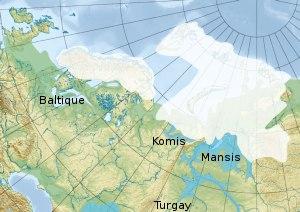
Le lac des Komis est le nom donné au dernier des lacs périglaciaires préhistoriques qui se formaient dans l'actuelle république des Komis lorsque l'embouchure de la Petchora était bloqué par les glaces pendant les grandes glaciations.